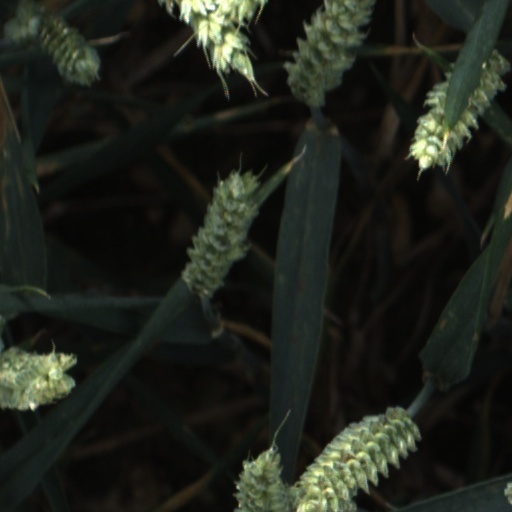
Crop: wheat